Environmental law

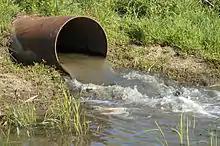
A typical stormwater outfall, subject to water quality law

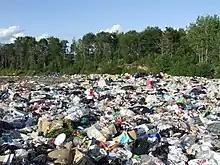
A municipal landfill, operated pursuant to waste management law

Consuming less waste can heavily reduce the amount of energy used in products and help minimize consumption of goods over time. Waste separation could potentially lead to having additional resources and filter out waste during that process. Ways to reduce the amount of waste include green purchasing and reducing disposable products that contribute to climate change. Wealth has led to increase in environmental risks with waste produced including corporations, thus limiting the amount of regulation.